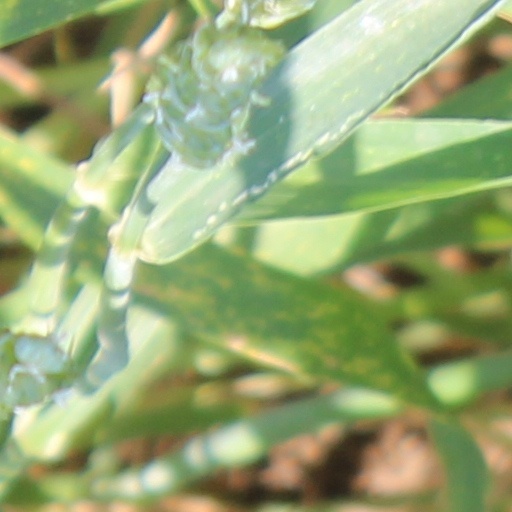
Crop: wheat